Philip Kotler

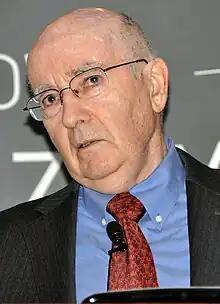
Kotler in 2009

Philip Kotler (born May 27, 1931) is an American marketing author, consultant, and professor emeritus; the S. C. Johnson & Son Distinguished Professor of International Marketing at the Kellogg School of Management at Northwestern University (1962–2018). He is known for popularizing the definition of marketing mix. He is the author of over 80 books, including "Marketing Management", "Principles of Marketing", "Kotler on Marketing", "Marketing Insights from A to Z", "Marketing 4.0", "Marketing Places", "Marketing of Nations", "Chaotics, Market Your Way to Growth, Winning Global Markets, Strategic Marketing for Health Care Organizations, Social Marketing, Social Media Marketing, My Adventures in Marketing, Up and Out of Poverty," and "Winning at Innovation." Kotler describes strategic marketing as serving as "the link between society's needs and its pattern of industrial response."